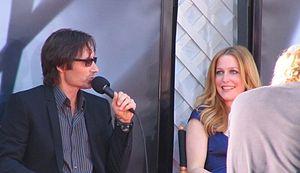
X-Files : Aux frontières du réel, également connue sous les titres X-Files ou Aux frontières du réel, est une série télévisée américaine de science-fiction en 218 épisodes de 43 minutes, fondée par Chris Carter et diffusée entre le 10 septembre 1993 et le 21 mars 2018 sur le réseau Fox.